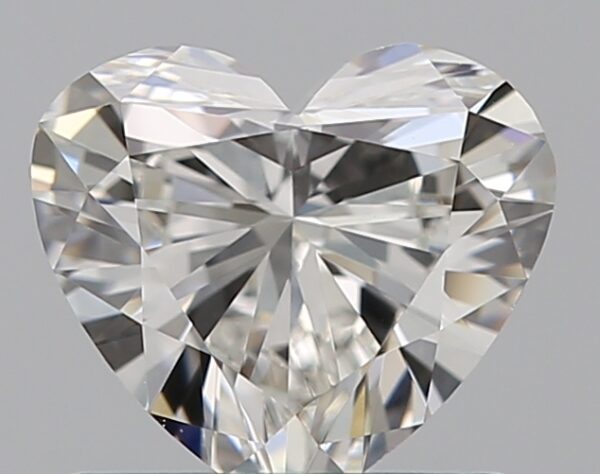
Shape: heart
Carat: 0.7
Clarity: VS1
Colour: H
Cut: EX
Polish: EX
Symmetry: VG
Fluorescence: N
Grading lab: GIA
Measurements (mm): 5.59 x 6.24 x 3.38